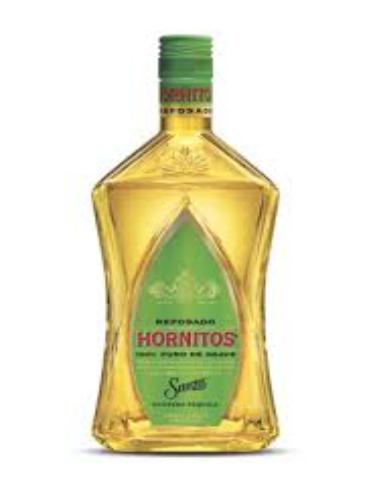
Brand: Hornitos
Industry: Food